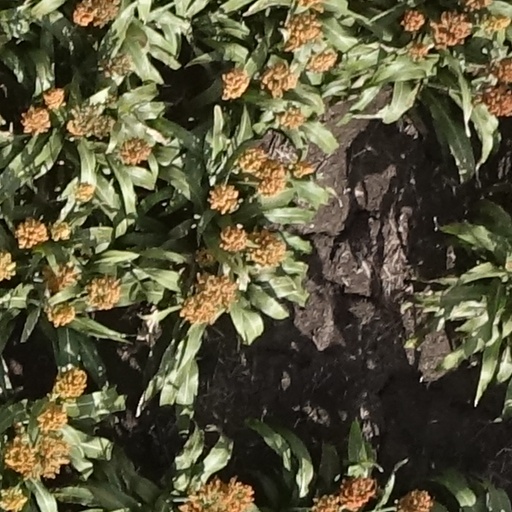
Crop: sorghum